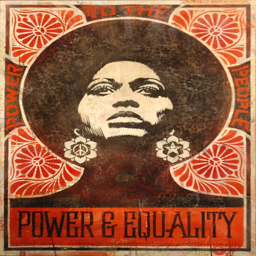
peace is reflected in the poster as an active state of creating justice .